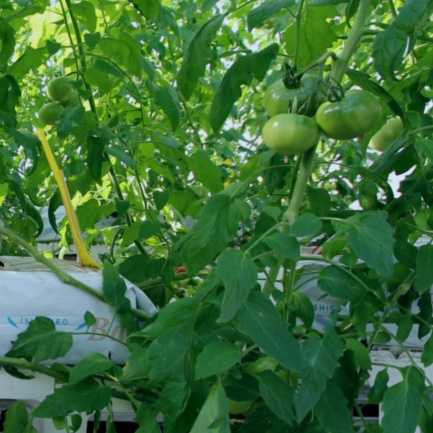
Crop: tomato